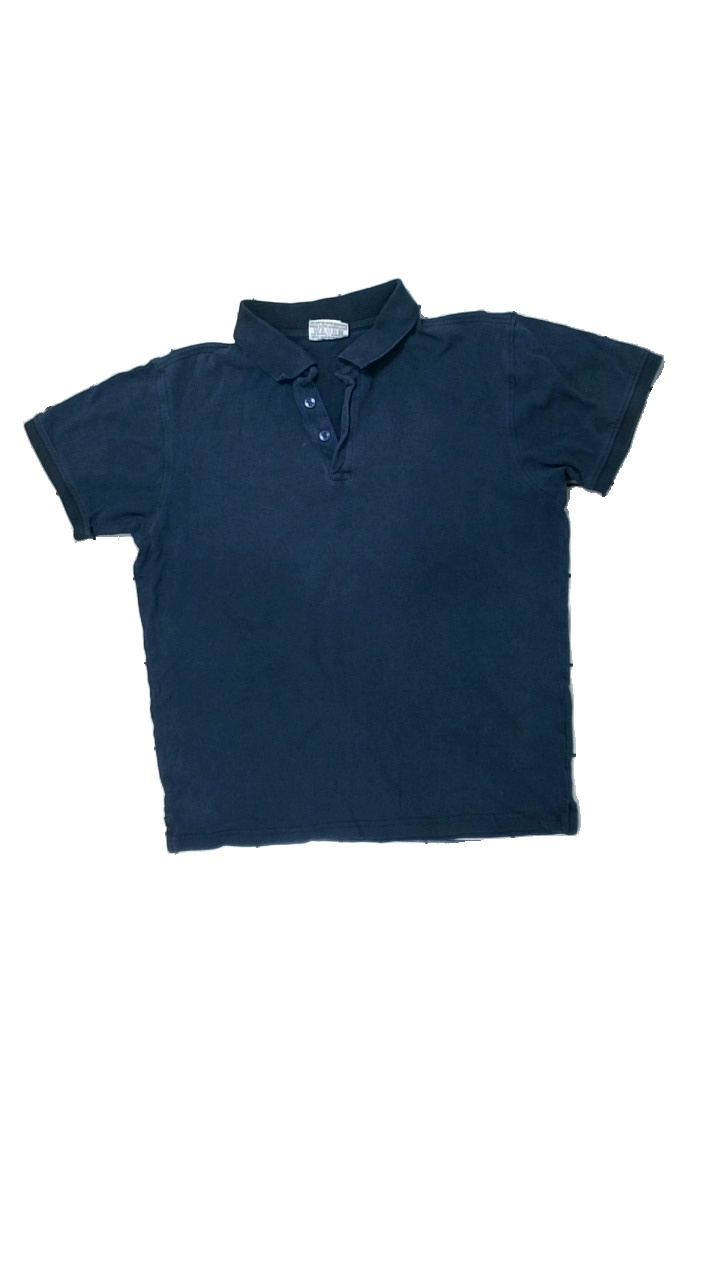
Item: Top (Men)
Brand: Clique
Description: blå pike med hål i arm
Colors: Blue
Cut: Regular
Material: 100% cotton
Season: All
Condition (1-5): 3
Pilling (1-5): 5
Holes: Major
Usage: Export
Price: <50